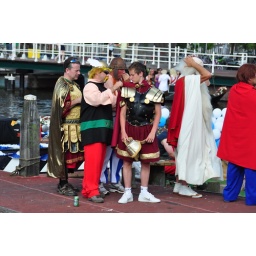
The Peurbakkentocht is a yearly event in Leiden where people dress up and sail in boats in the canals of Leiden.